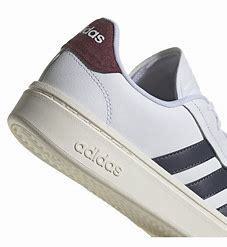
Brand: Adidas
Model: Grand Court